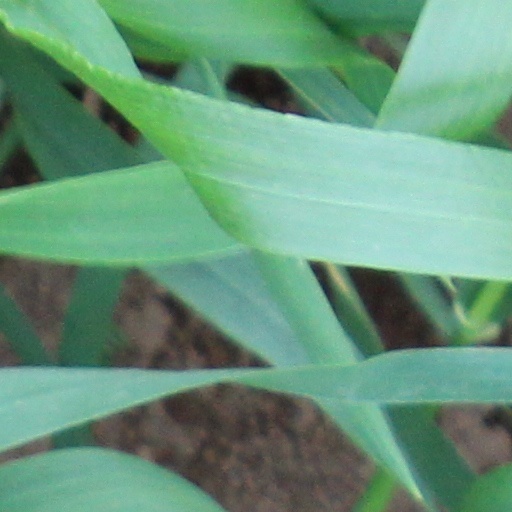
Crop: wheat